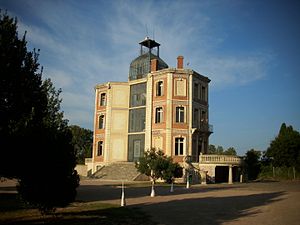
Viggo Dorph-Petersen
Maternité Suisse i Elne
Viggo Theodor Dorph-Petersen var en dansk arkitekt.